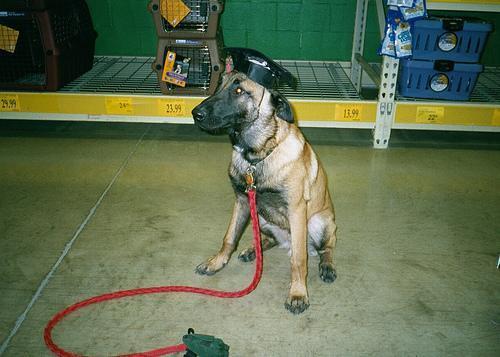
malinois